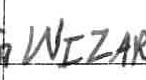
Label: Wizards